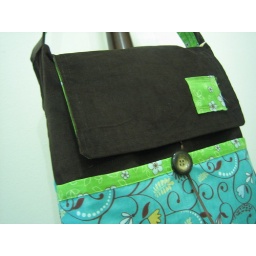
Messenger bag in brown corduroy